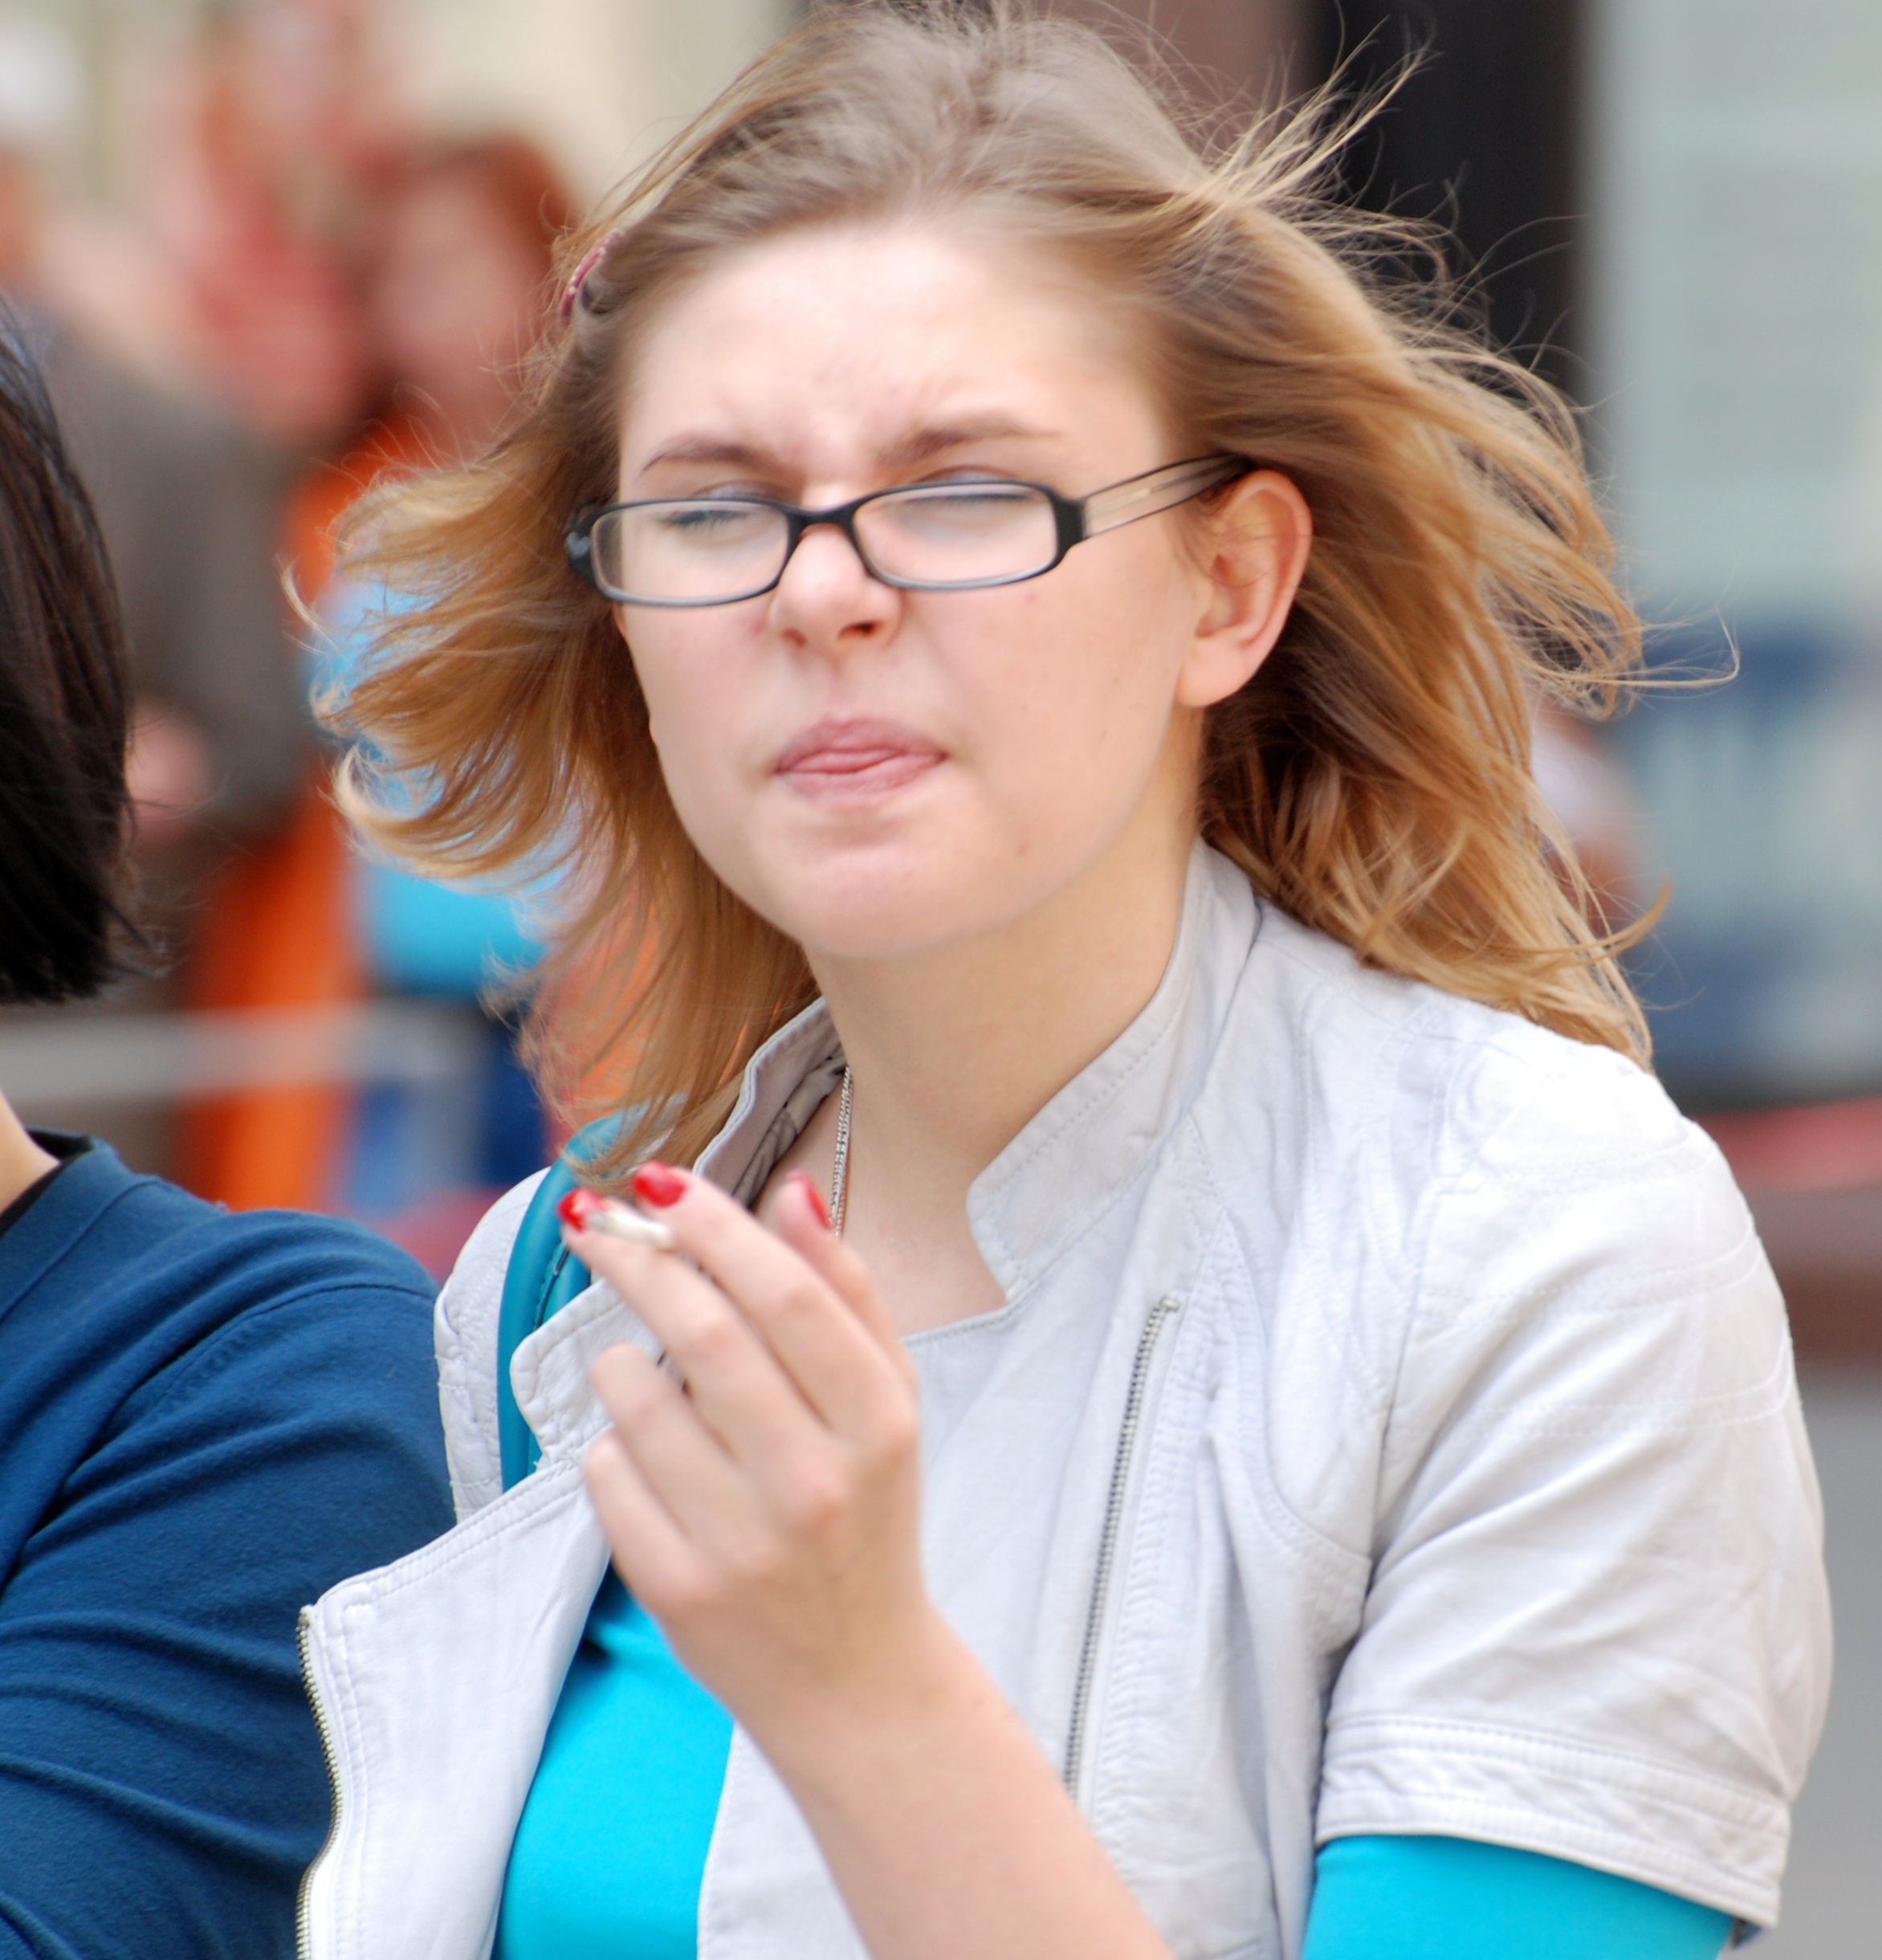
person, people, girl, woman, hair, street, nikon, lady, hairstyle, nose, candid, girls, cool image, women, glasses, eyewear, moscow, russia, d80, moskau, nikond80, moscou, 70300mmf4556gvr, vision care